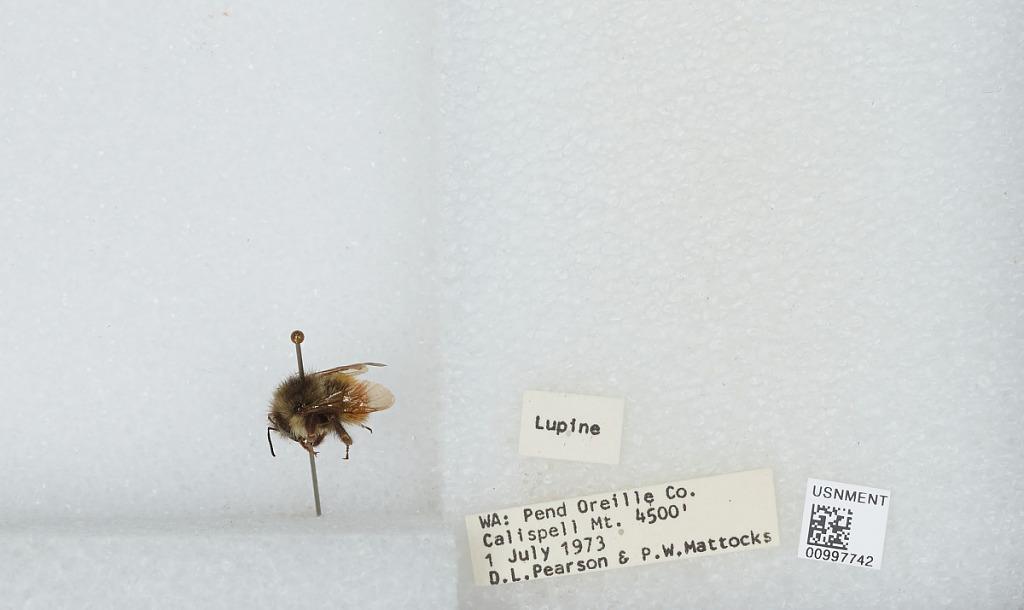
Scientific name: Bombus (Pyrobombus) flavifrons Cresson
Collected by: D. Pearson & P. Mattocks
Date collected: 1973-7-1
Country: United States
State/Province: Washington
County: Pend Oreille
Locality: Calispell Mountain
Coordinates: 48.4367, -117.503